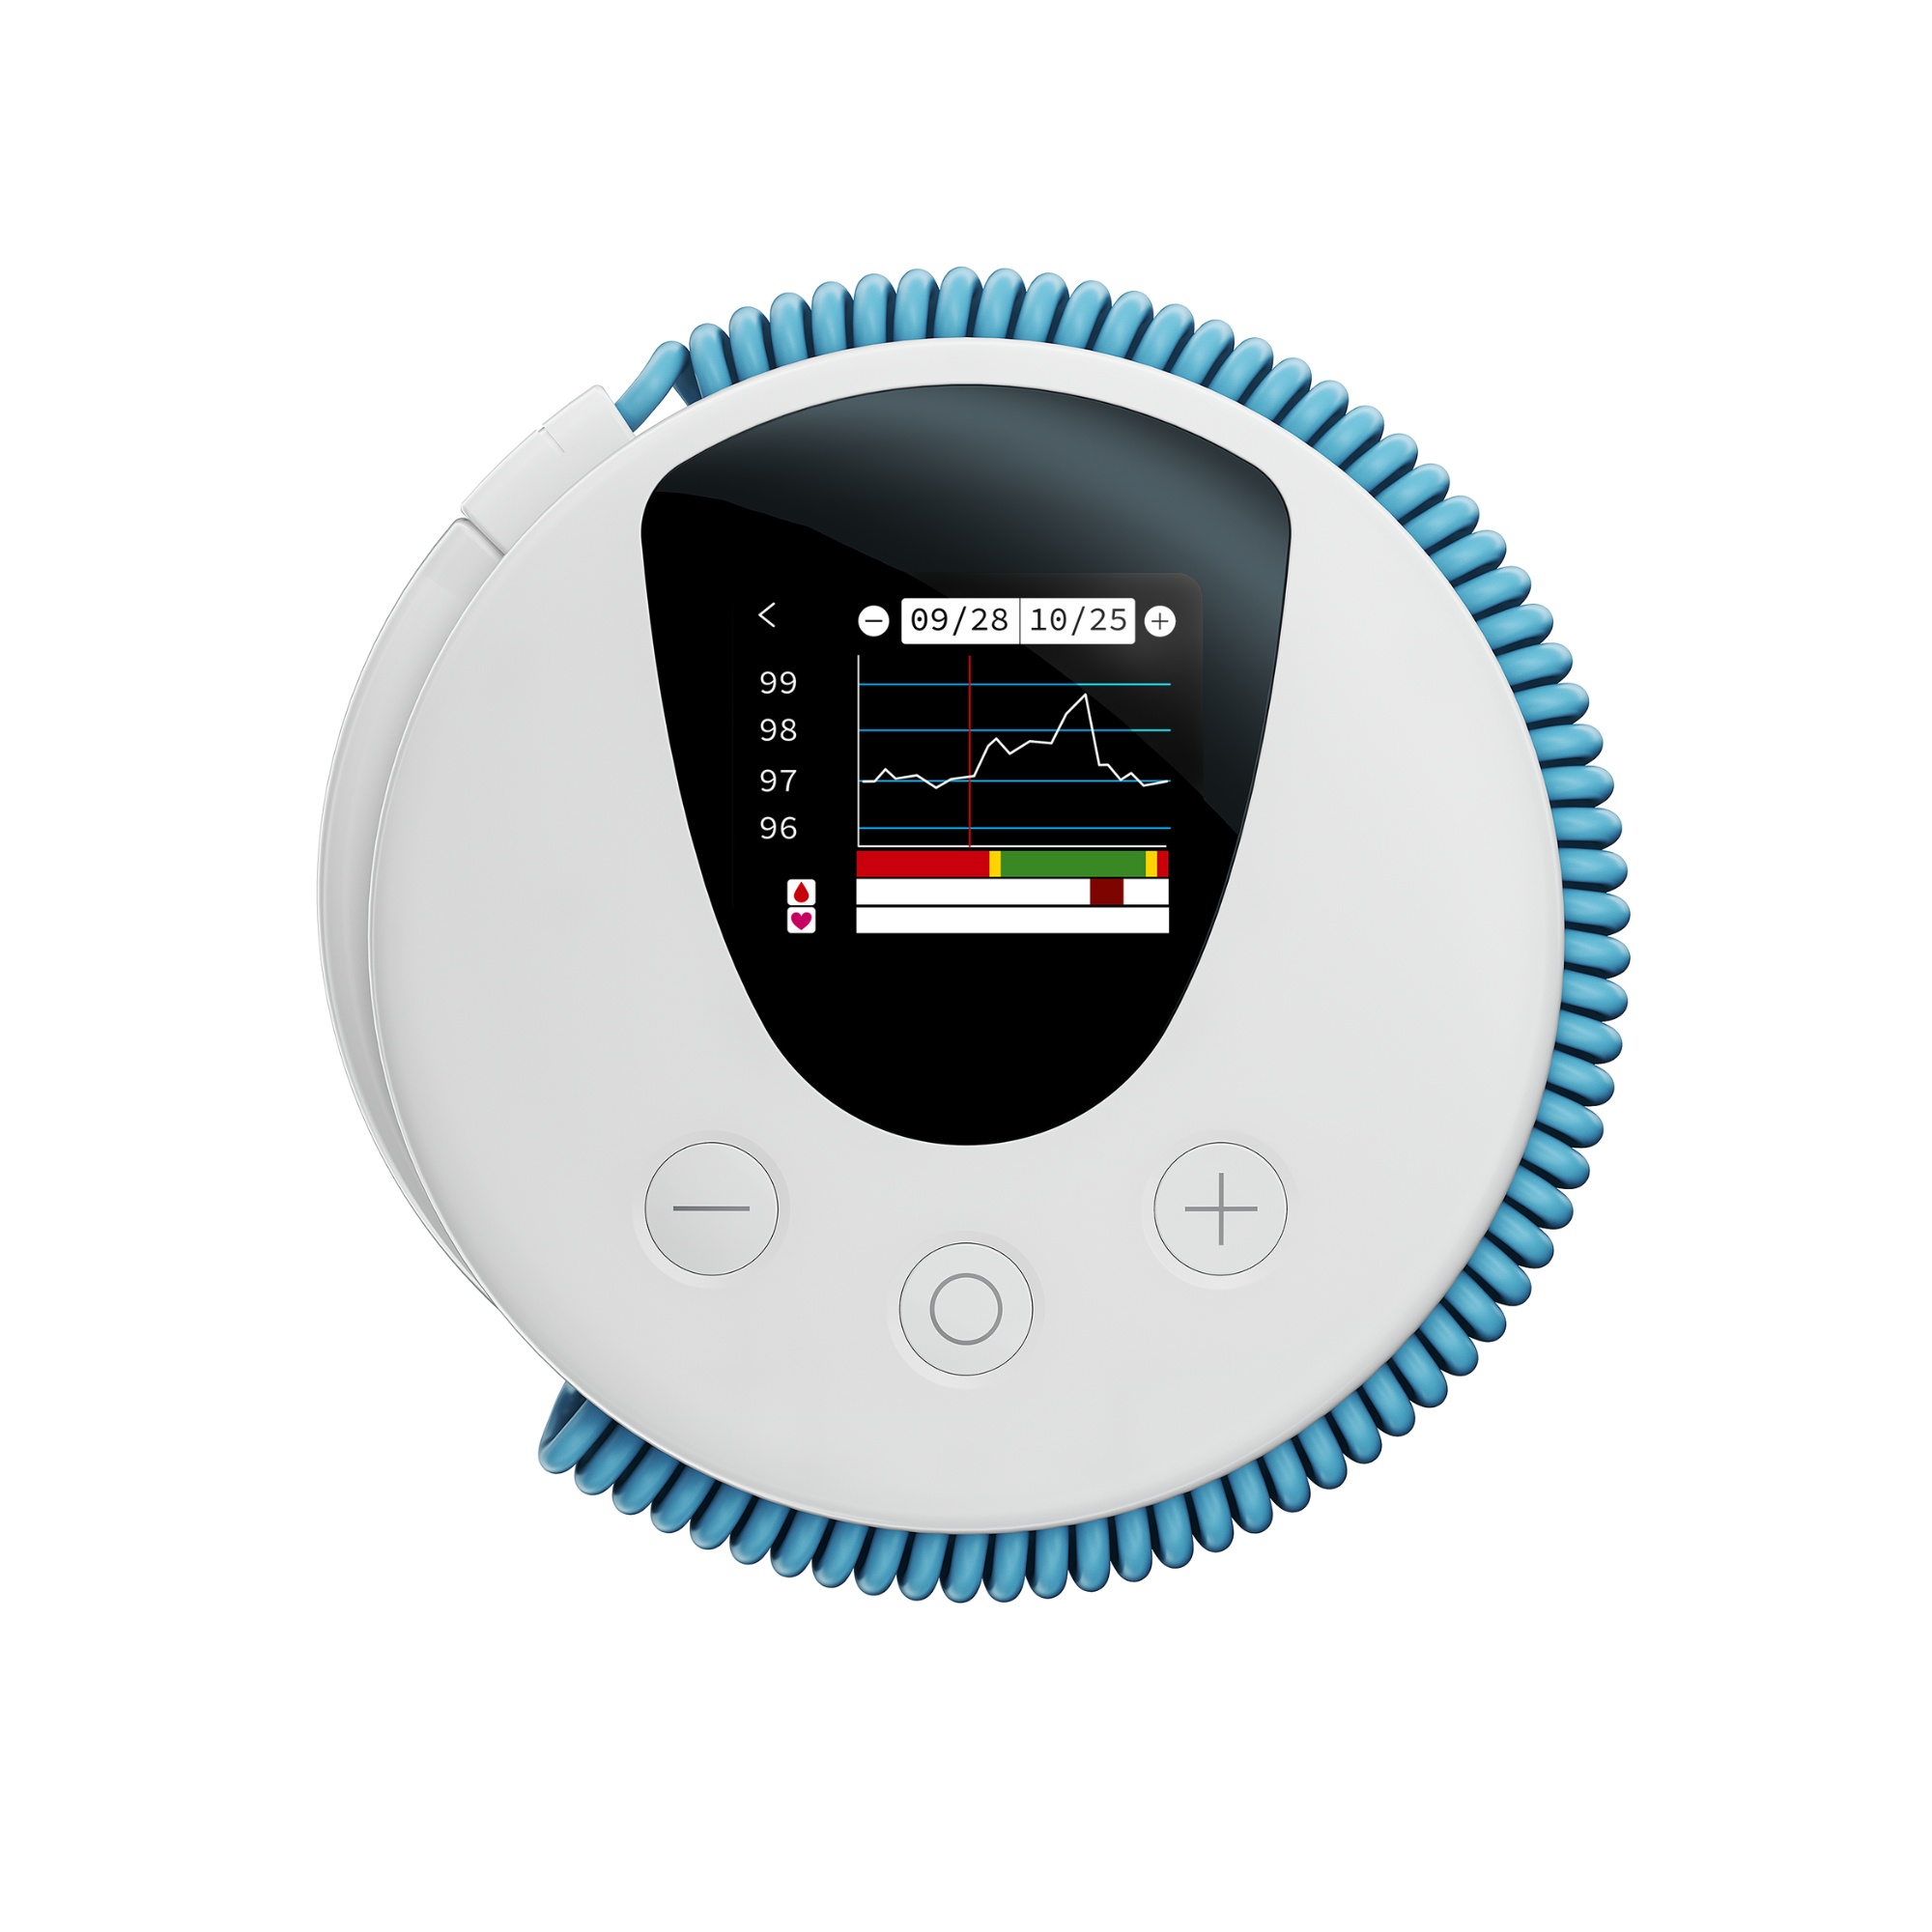
Ladycomp
Reliable fertility insights from more than 35 years of development and ten million plus menstrual cycles. Easy-to-use, portable design and integrated display with no external data storage to protect your privacy. Reliable insights in just 60 seconds and high accuracy from Day 1 Shows ovulation up to 6 days in advance plus daily tracking and six month cycle forecast Detailed statistics including cycle length, temperature rise, fluctuation range, and high layer length Mayer Labs distributes Lady-Comp in Canada. To purchase in other regions, click here .
Brand: Mayer Laboratories, Inc
Category: Health & Beauty > Health Care > Biometric Monitors > Fertility Monitors and Ovulation Tests > Fertility Tests & Monitors